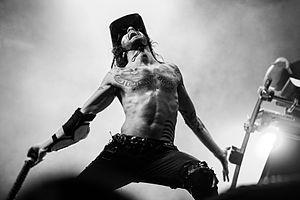
La chronologie du rock, présente les principaux événements de ce genre musical et des différents courants qui en sont issus.
Cet article contient une chronologie des principaux événements reliés à l'univers du rock en France.